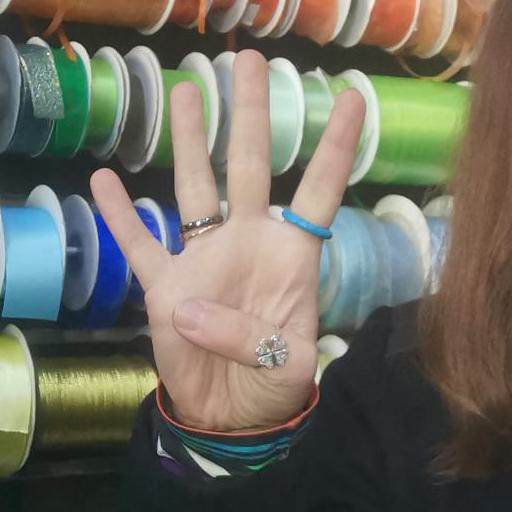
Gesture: four